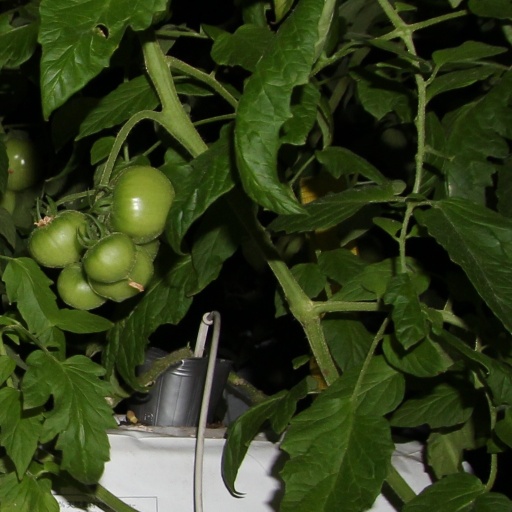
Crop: tomato